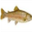
Label: trout